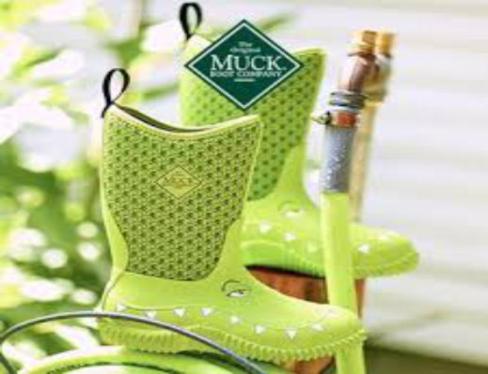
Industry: Clothes